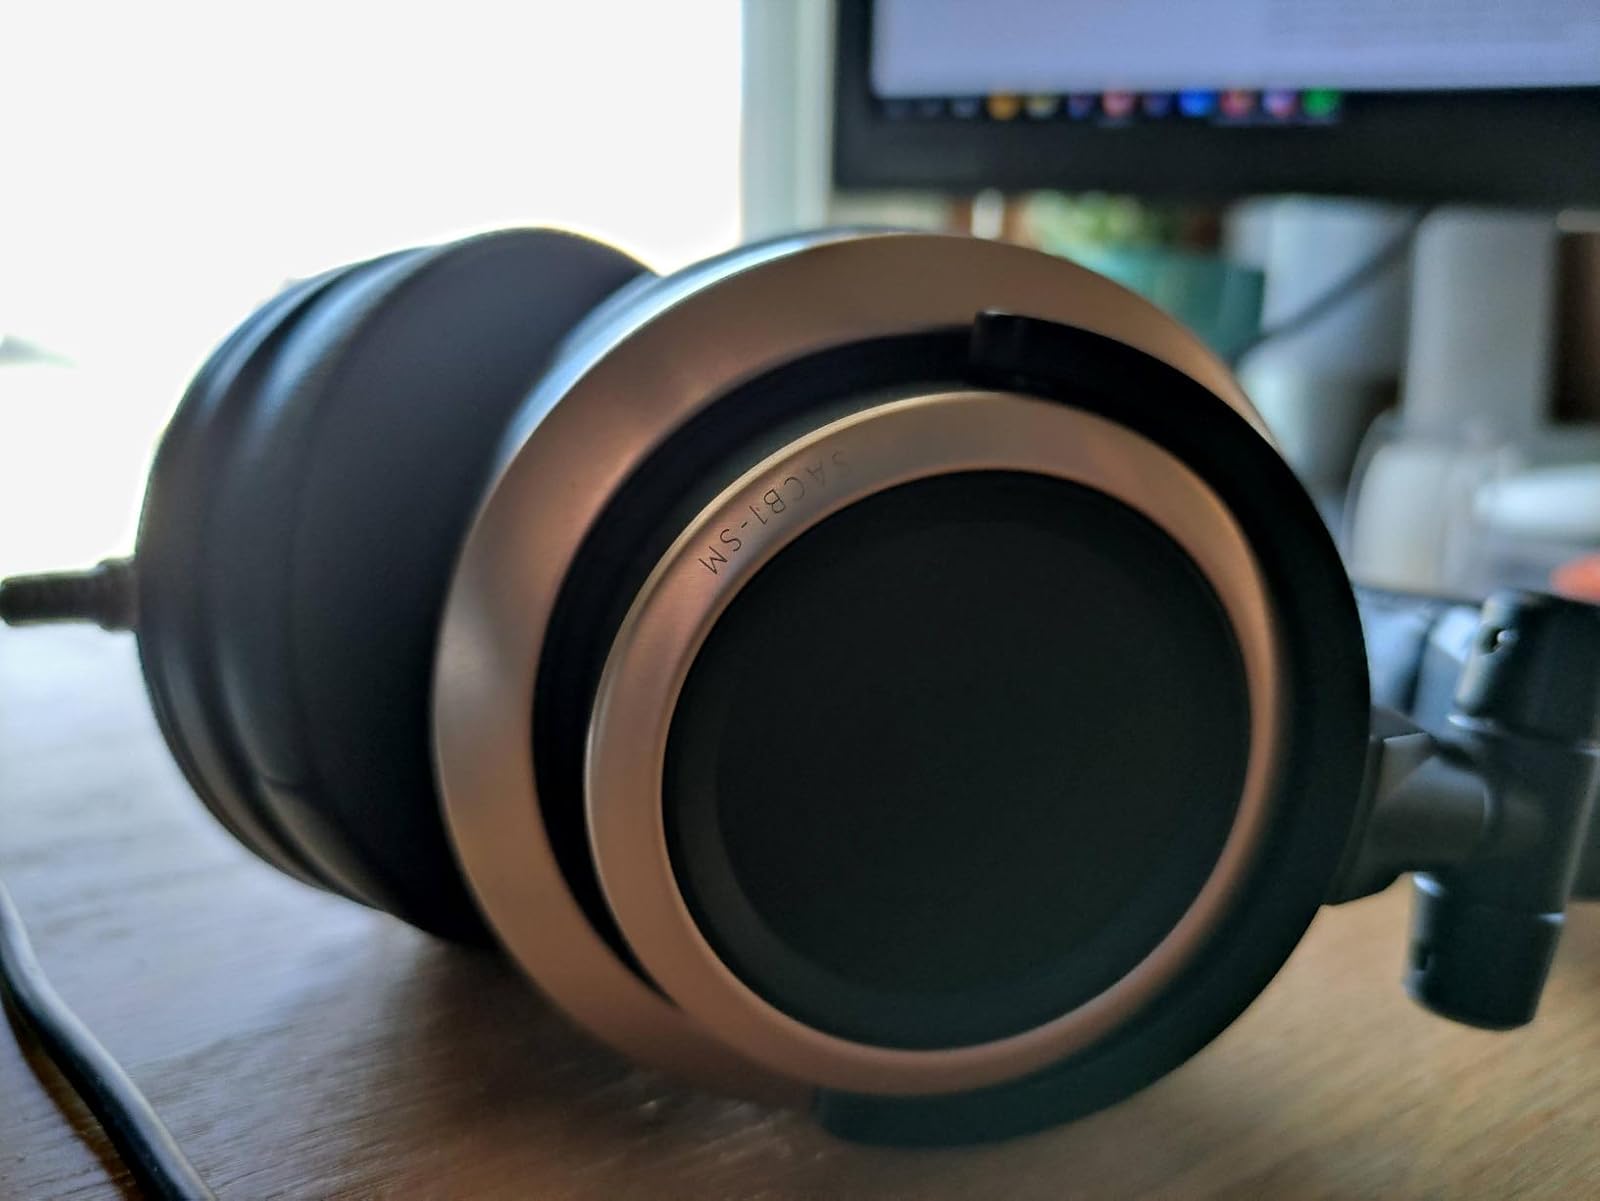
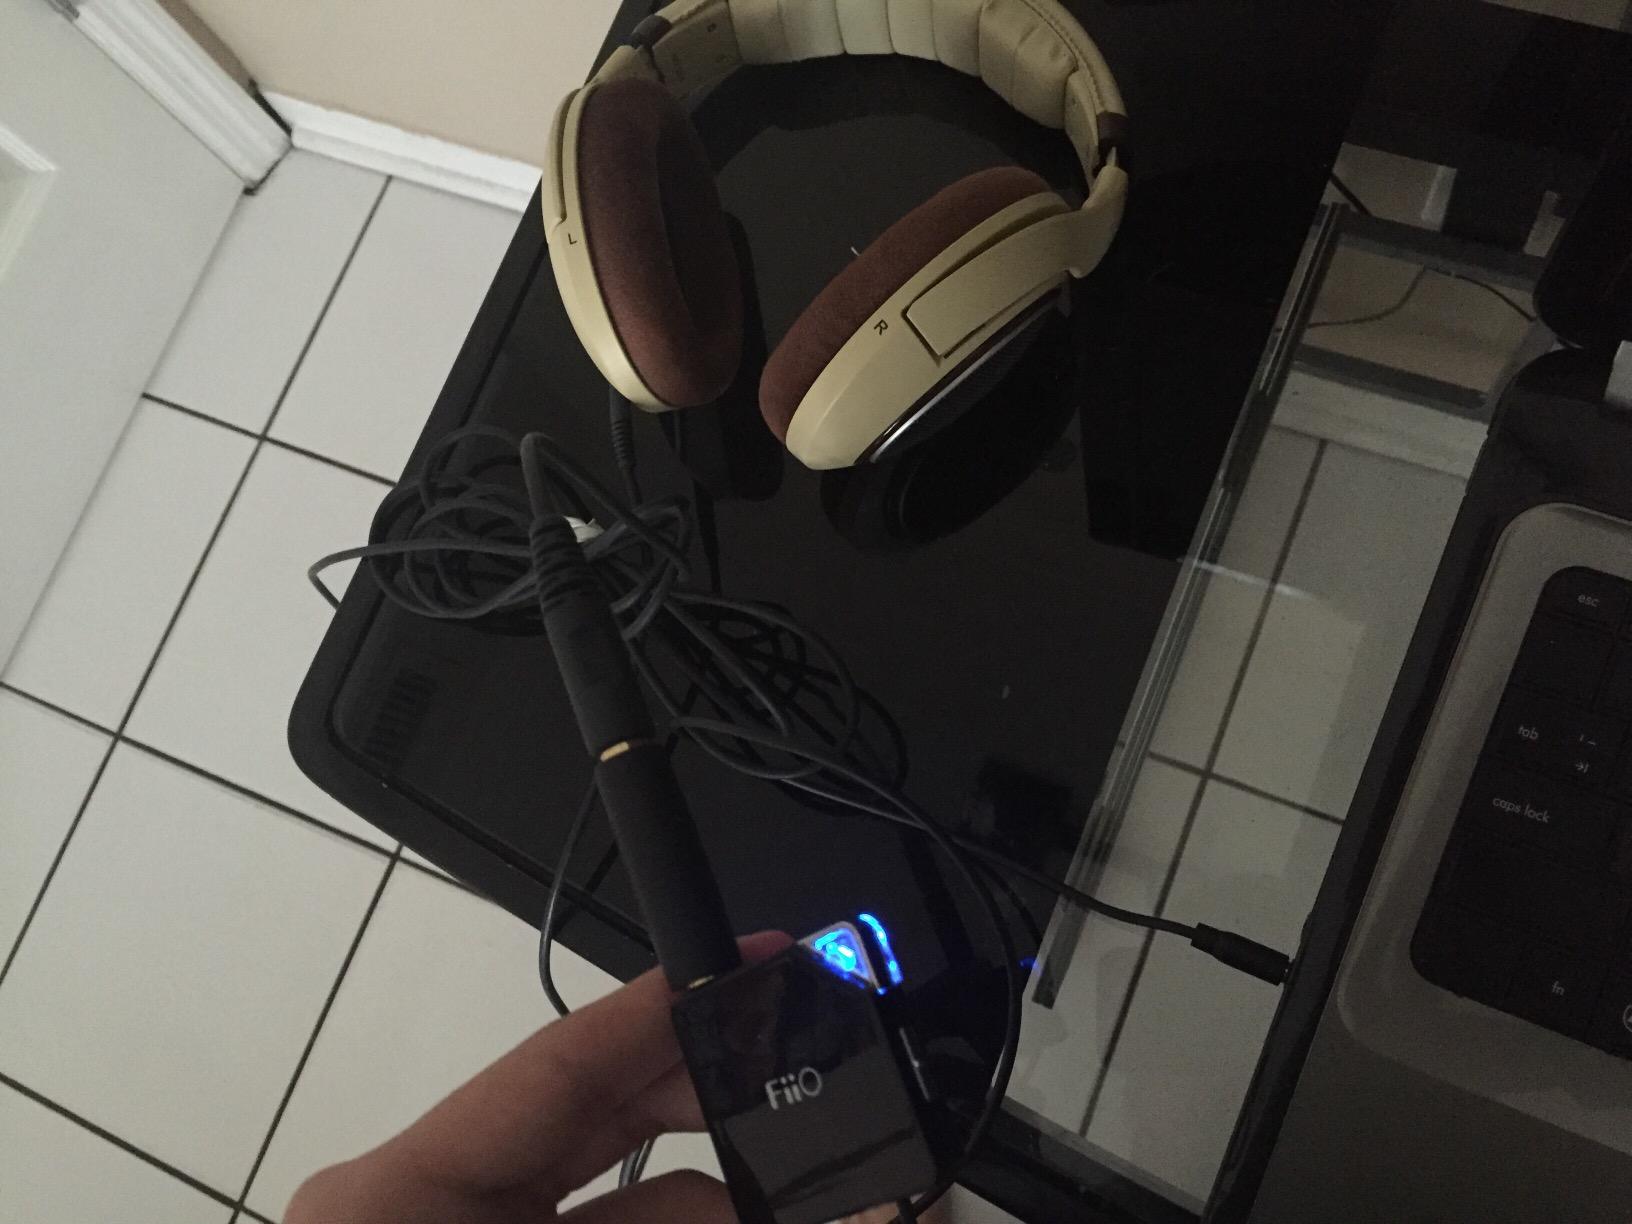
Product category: headphones
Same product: no